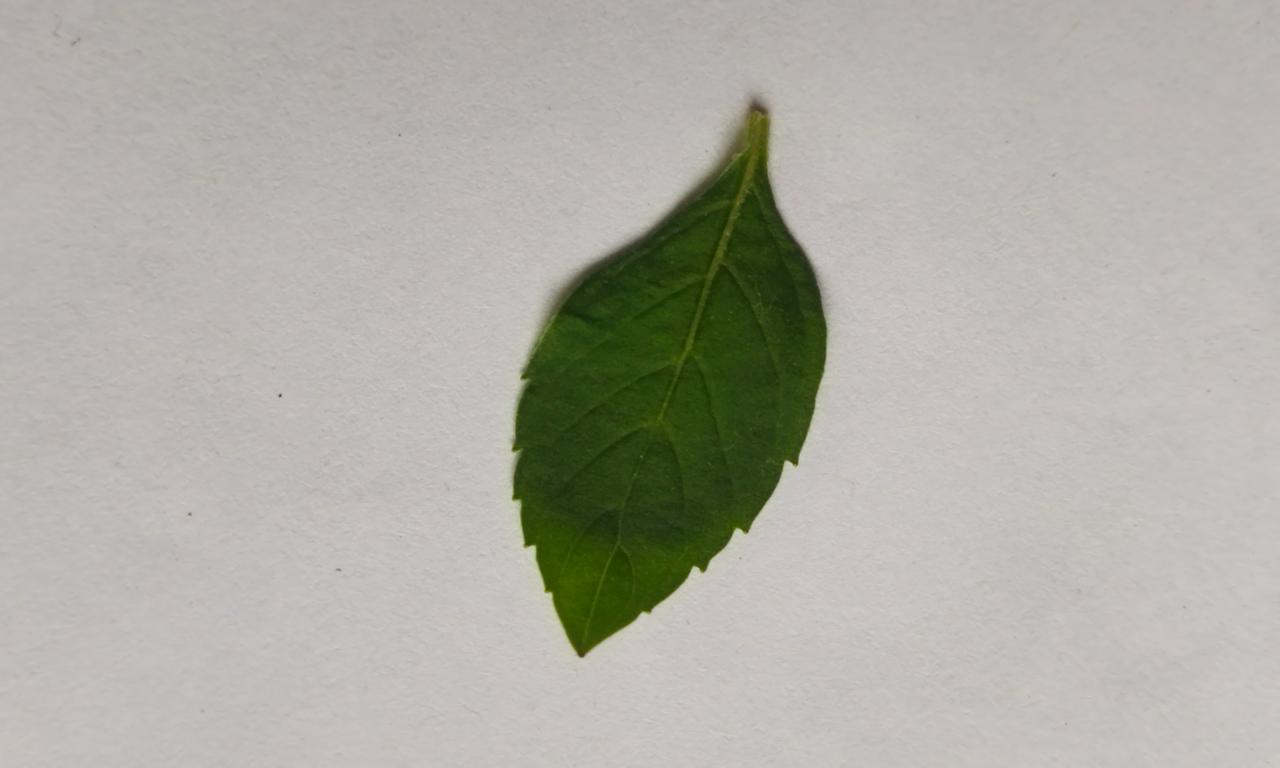
Label: Fresh